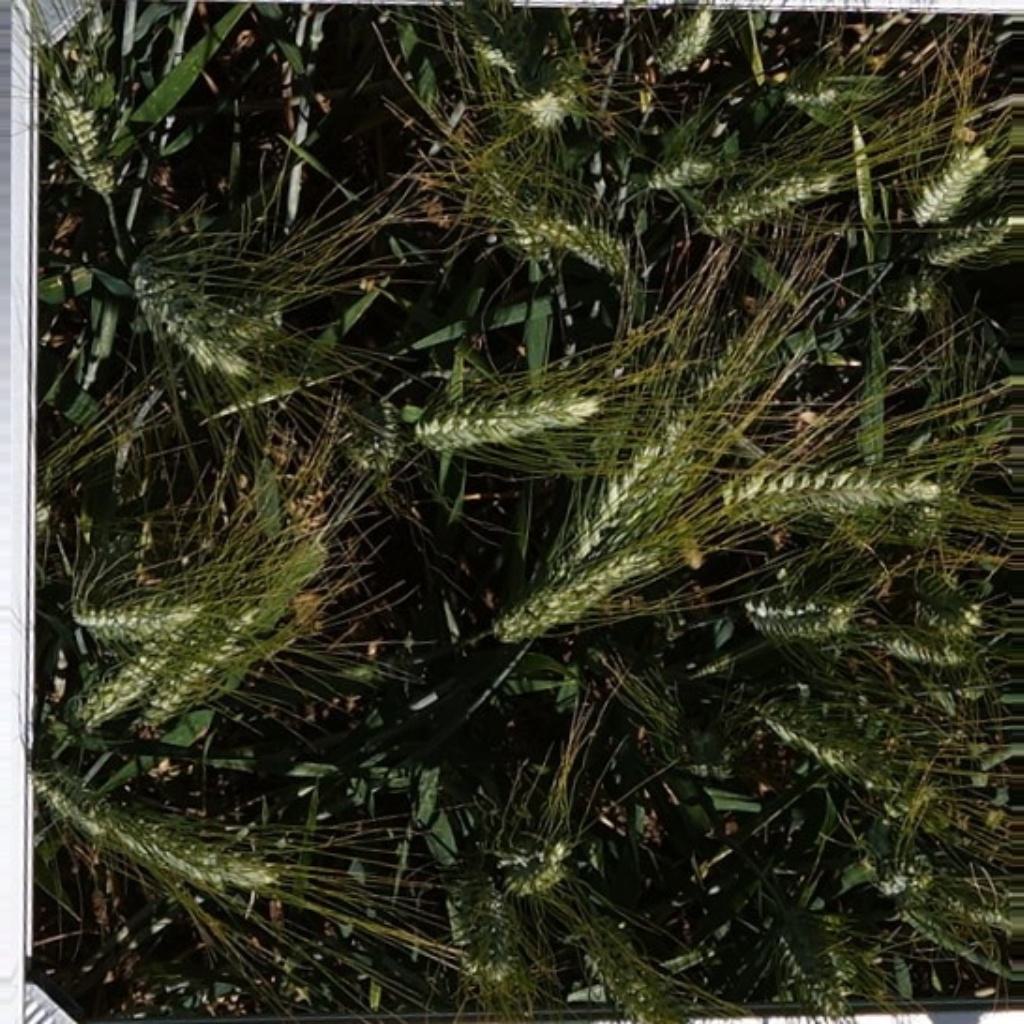
Country: France
Location: VLB
Wheat development stage: Filling - Ripening